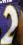
Number: 2